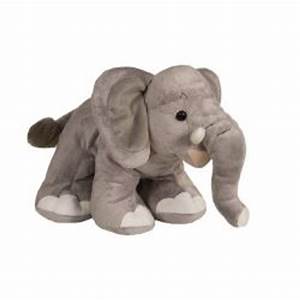
Label: elephant